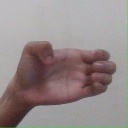
अक्षर: ख